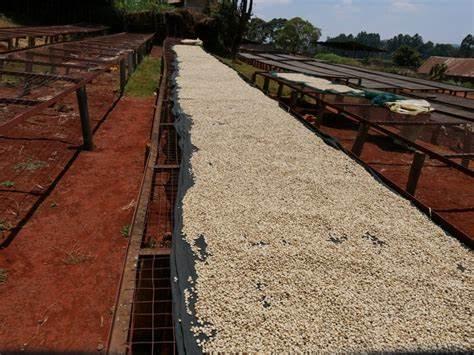
Mahindi iliyovunwa kutoka shambani na kutolewa kwa magogo kisha kuanikwa katika jua ili kuweza kukausha kwa minajili ya kupelekwa katika kisiagi ili kutengeneza unga ya ugali.